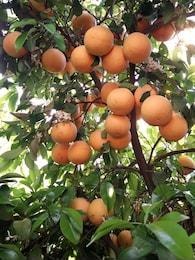
Label: mandarine